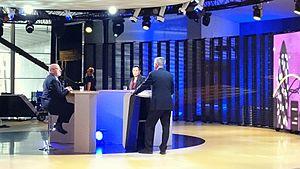
L'émission Le Bar de l'Europe sur le plateau du Parlement européen de Bruxelles. Émission diffusée sur TV5 Monde, en 2015. En présence de Louis Michel et Salima Ghezali (prix Sakharov 1997).
Louis Michel, né le 2 septembre 1947 à Tirlemont, est un homme politique belge du Mouvement réformateur, également député européen. Il a été membre du Parlement belge de 1978 à 2004, vice-Premier ministre et ministre des Affaires étrangères et de la réforme institutionnelle de 1999 à 2004, et commissaire européen à la recherche puis au Développement et à l'Aide humanitaire dans la Commission Barroso.